Corkickle railway station

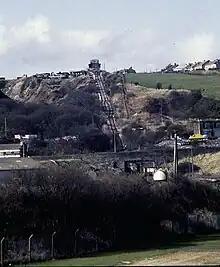
Corkickle Brake, showing the winding house on the skyline

In 1881 the Corkickle Brake, a roped incline in length and with gradients of between 1 in 5.2 and 1 in 6.6 was built from the Furness Railway main line, a short distance to the south of Corkickle station, to the Earl of Lonsdale's Croft Pit.